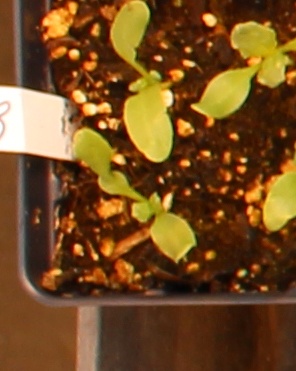
Label: Sugar beet